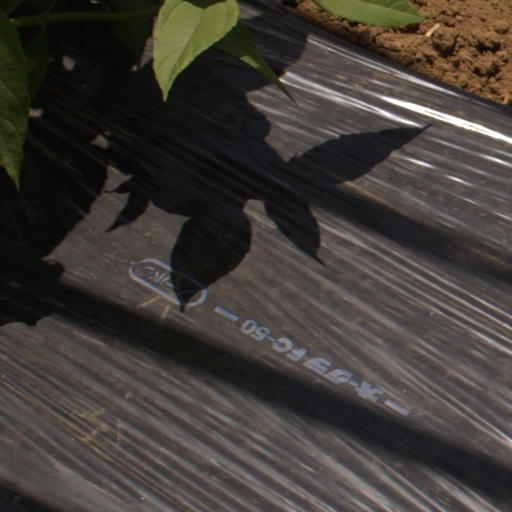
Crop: Jerusalem artichoke